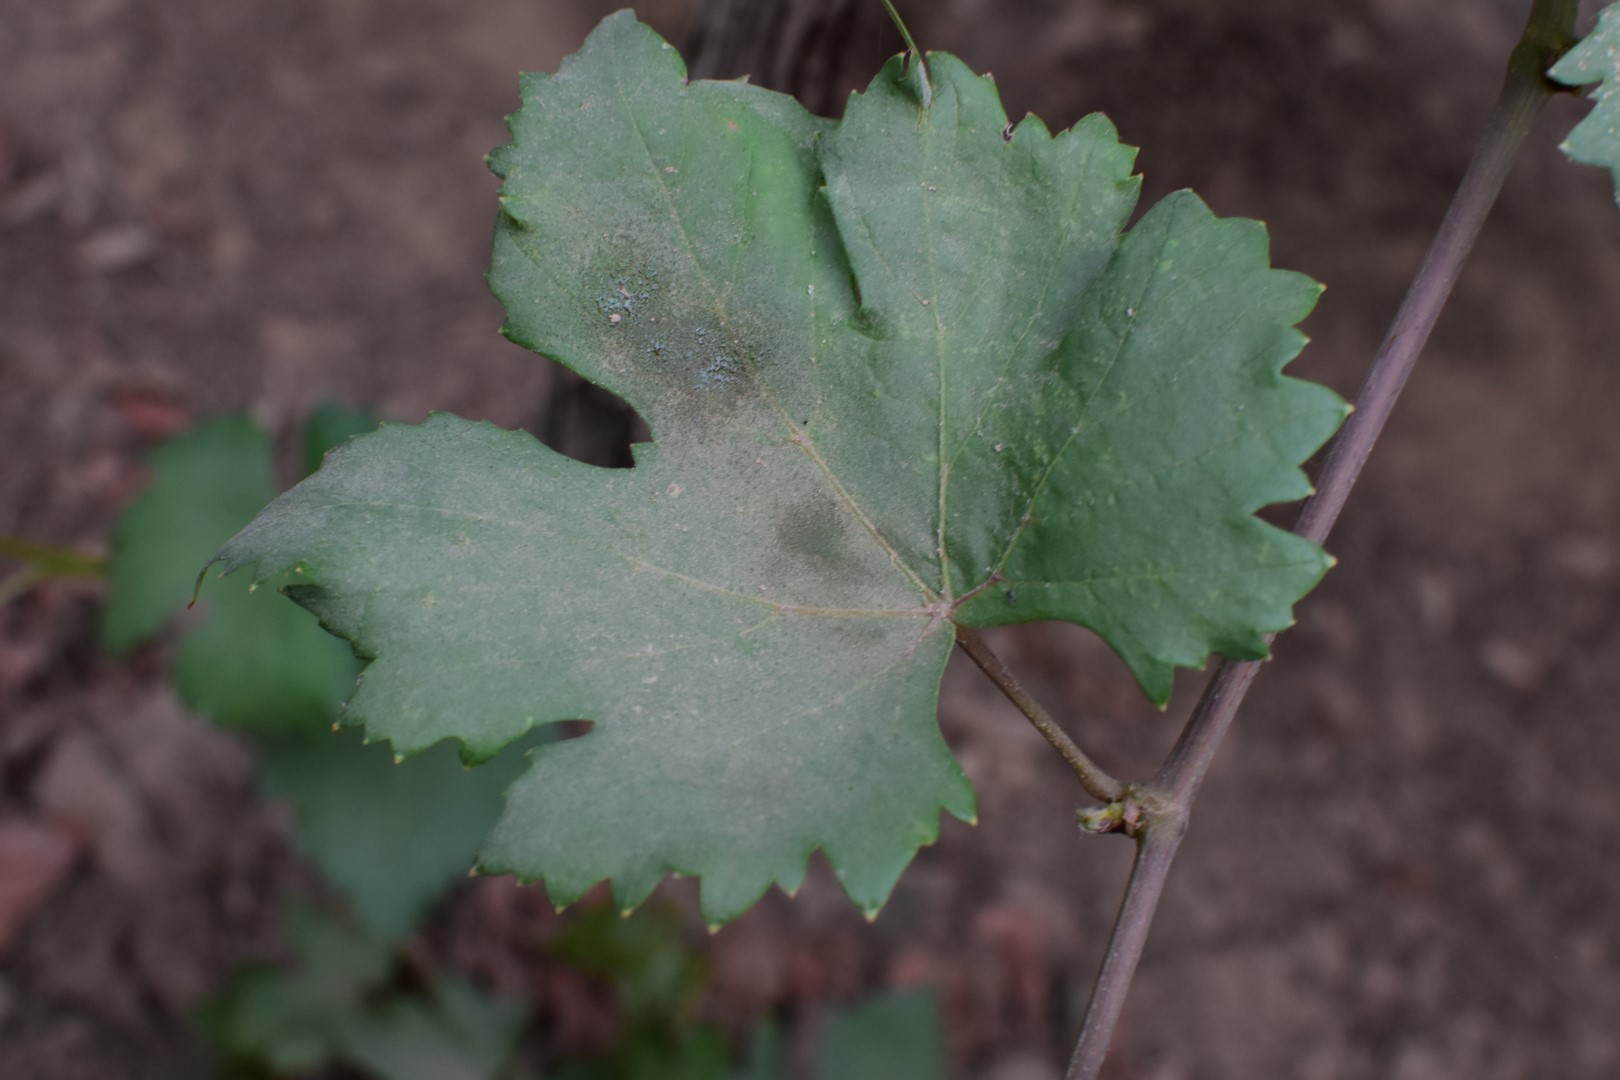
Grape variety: Kamali